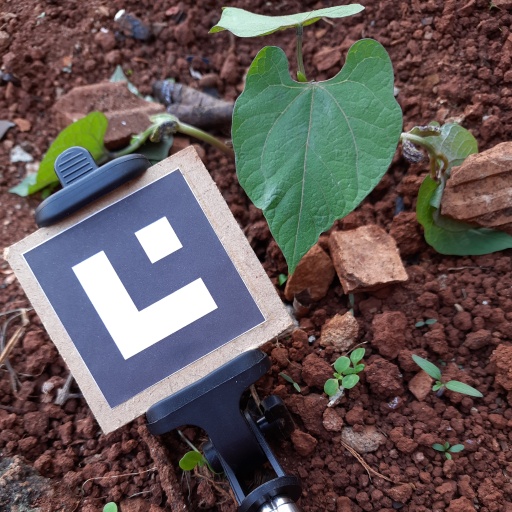
Observations: flat surface, no eating holes, under shade